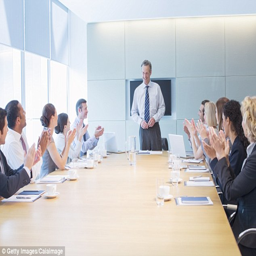
have you ever wondered what those high flyers in your office 's secrets to success are ? personality and behavioural expert has revealed these people all share vital traits , so how many do you have ?